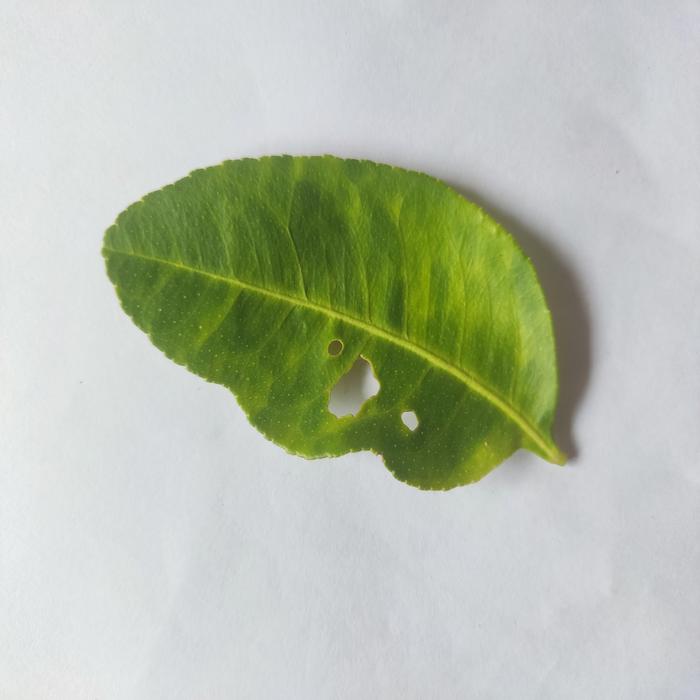
Crop: Lemon
Leaf condition: Citrus